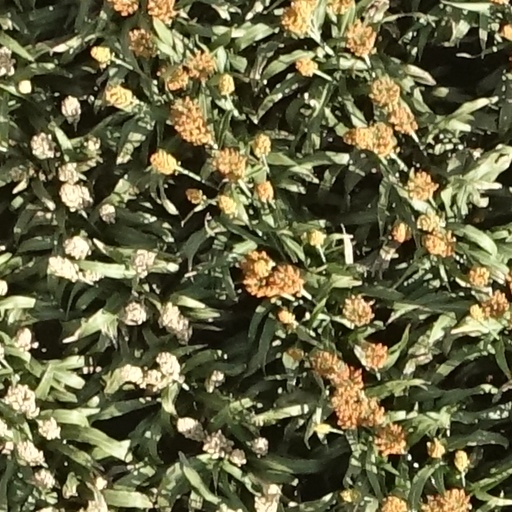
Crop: sorghum